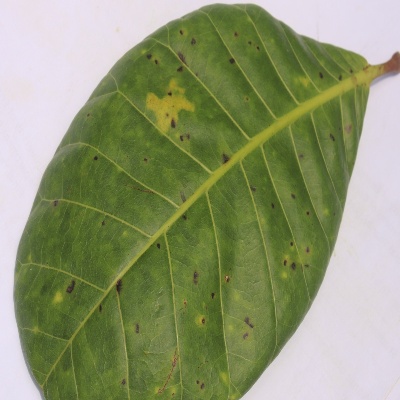
Crop: Cashew
Condition: anthracnose